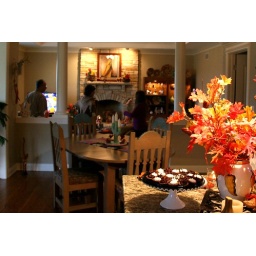
View from the kitchen in Ralph and Vicki's house